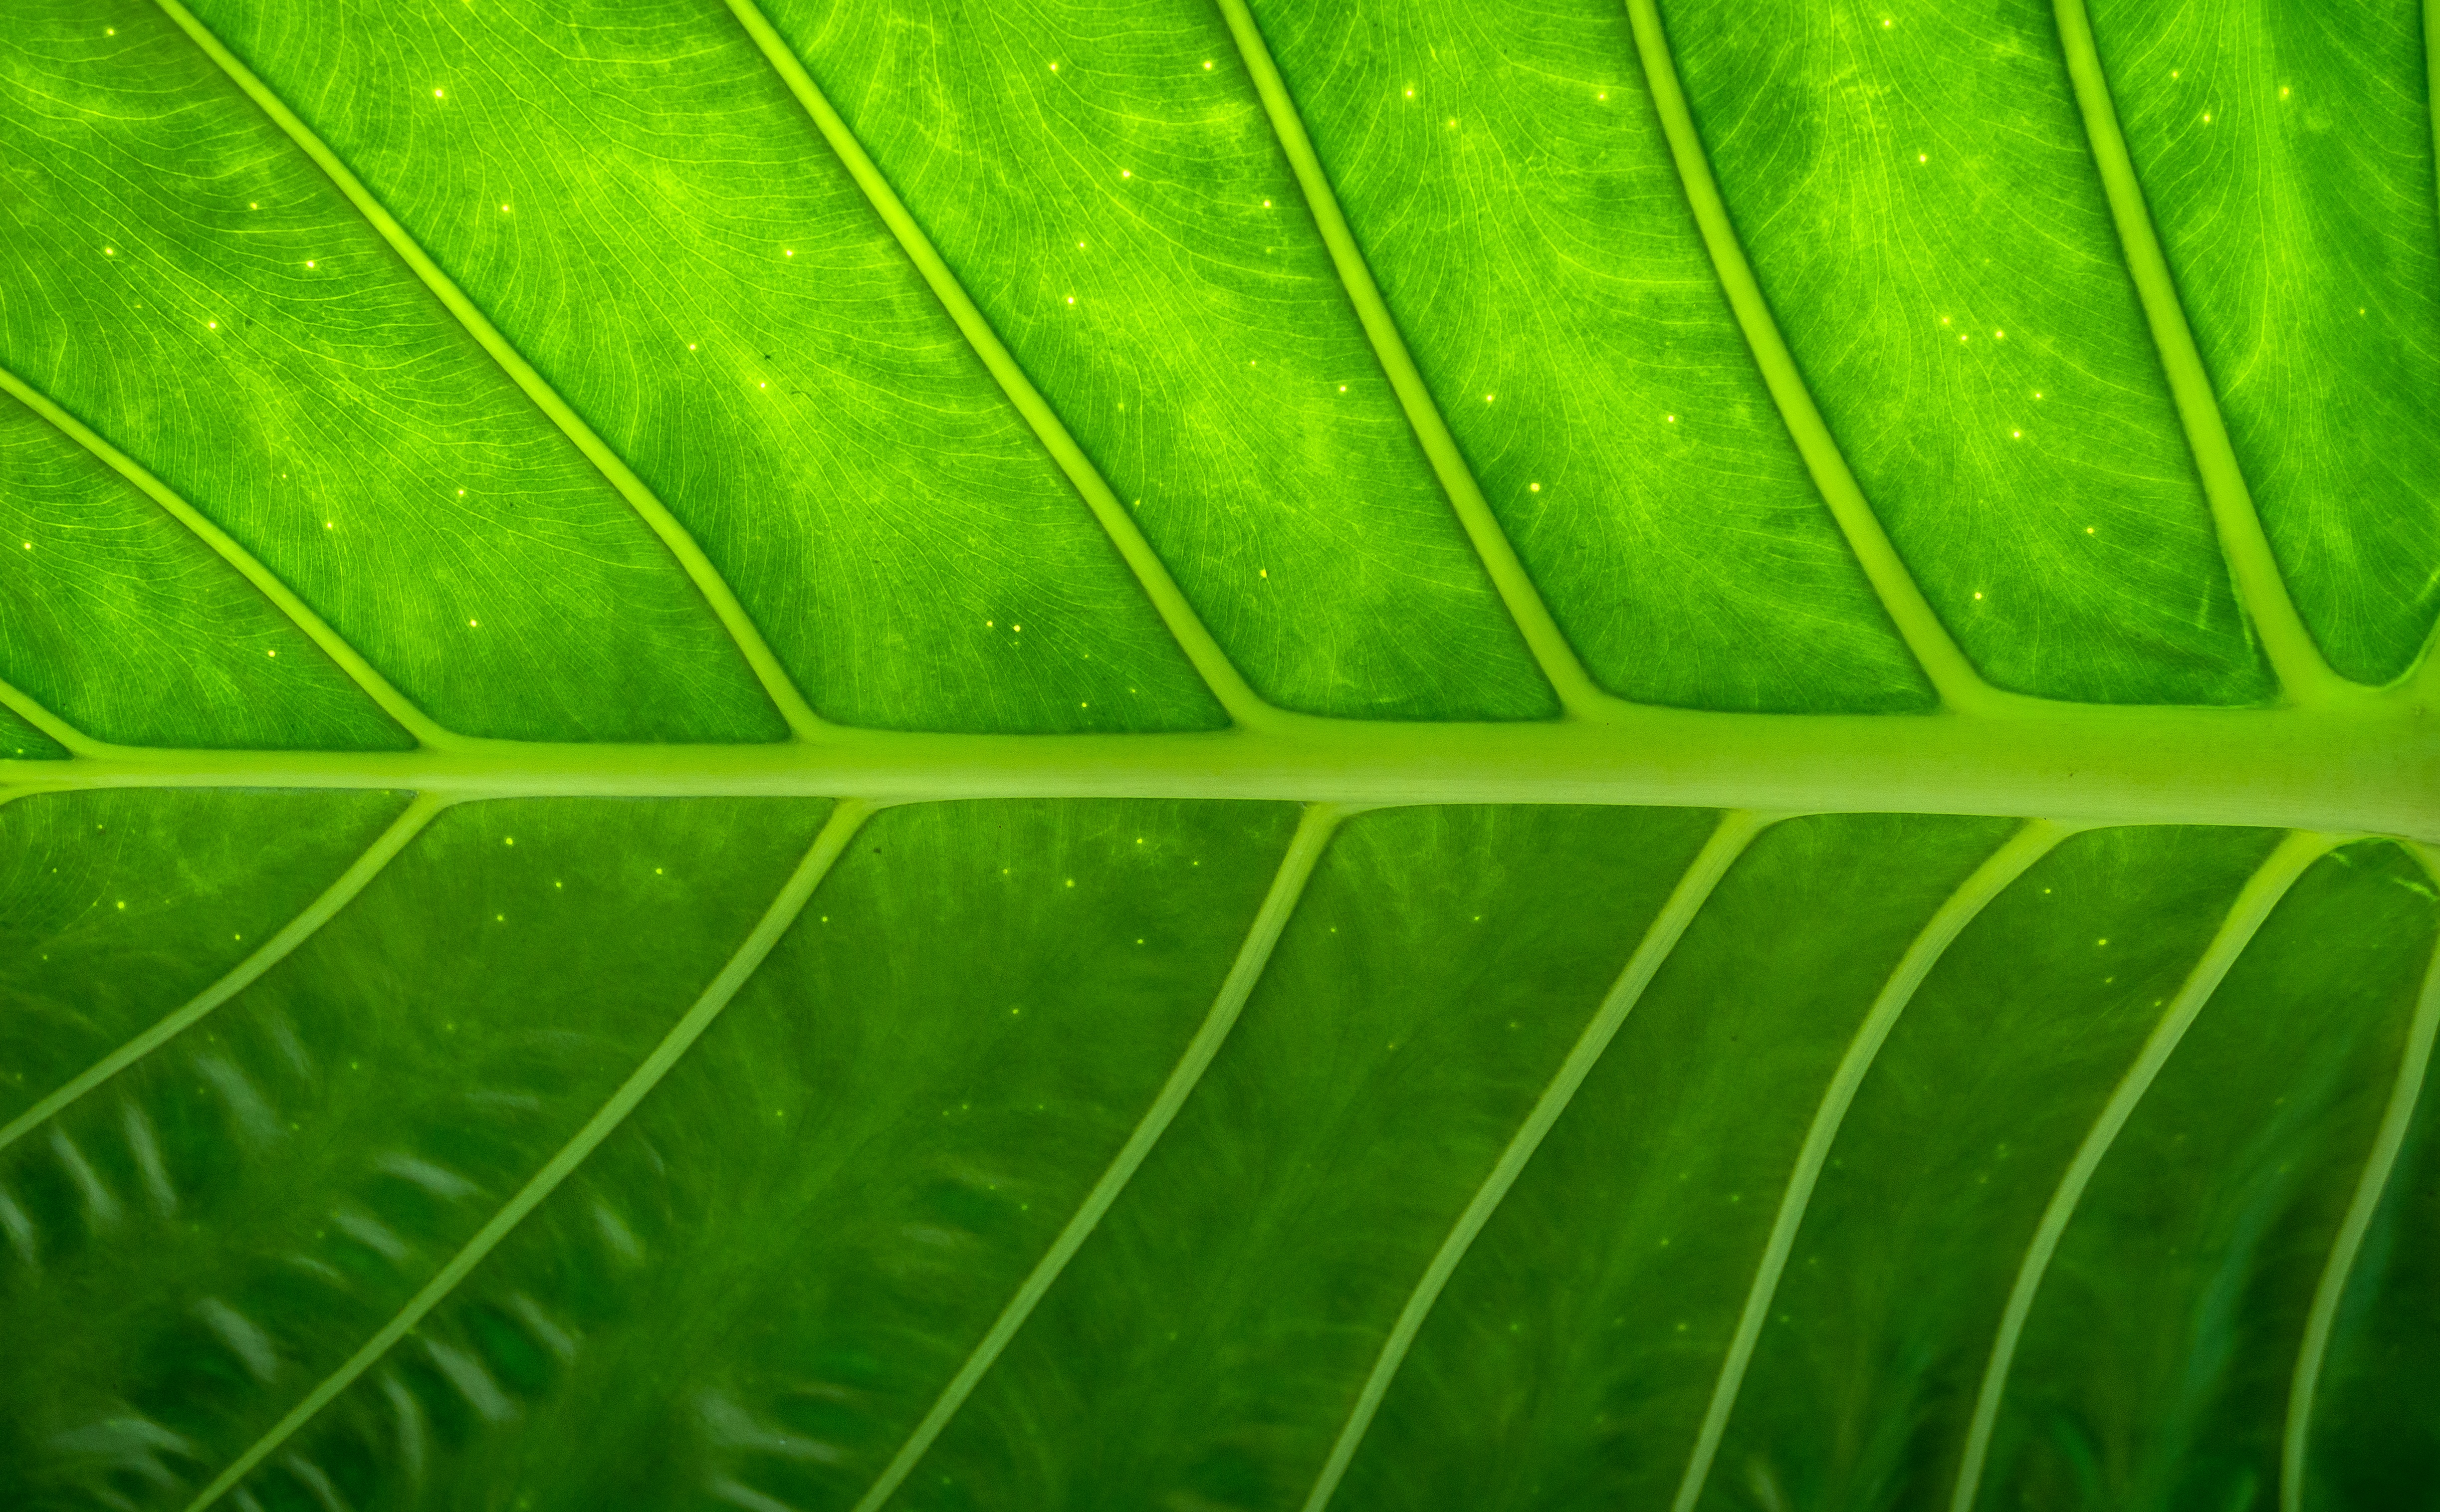
nature, forest, grass, abstract, plant, wood, lawn, sunlight, texture, leaf, flower, green, desktop, botany, plants, close up, background, banana leaf, wallpapers, macro photography, the leaves, hwalyeob, grass family, plant stem